Here Comes the Sun

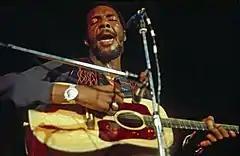
Richie Havens had the biggest hit of his career with the song.

A harmonium and handclaps were added on 16 July. Harrison overdubbed an electric guitar run through a Leslie speaker on 6 August, and the orchestral parts (George Martin's score for four violas, four cellos, double bass, two piccolos, two flutes, two alto flutes and two clarinets) were added on 15 August. He also added further acoustic guitar during the 6 and 11 August sessions. The master tapes reveal that Harrison recorded a guitar solo in the bridge which was not included in the final mix.